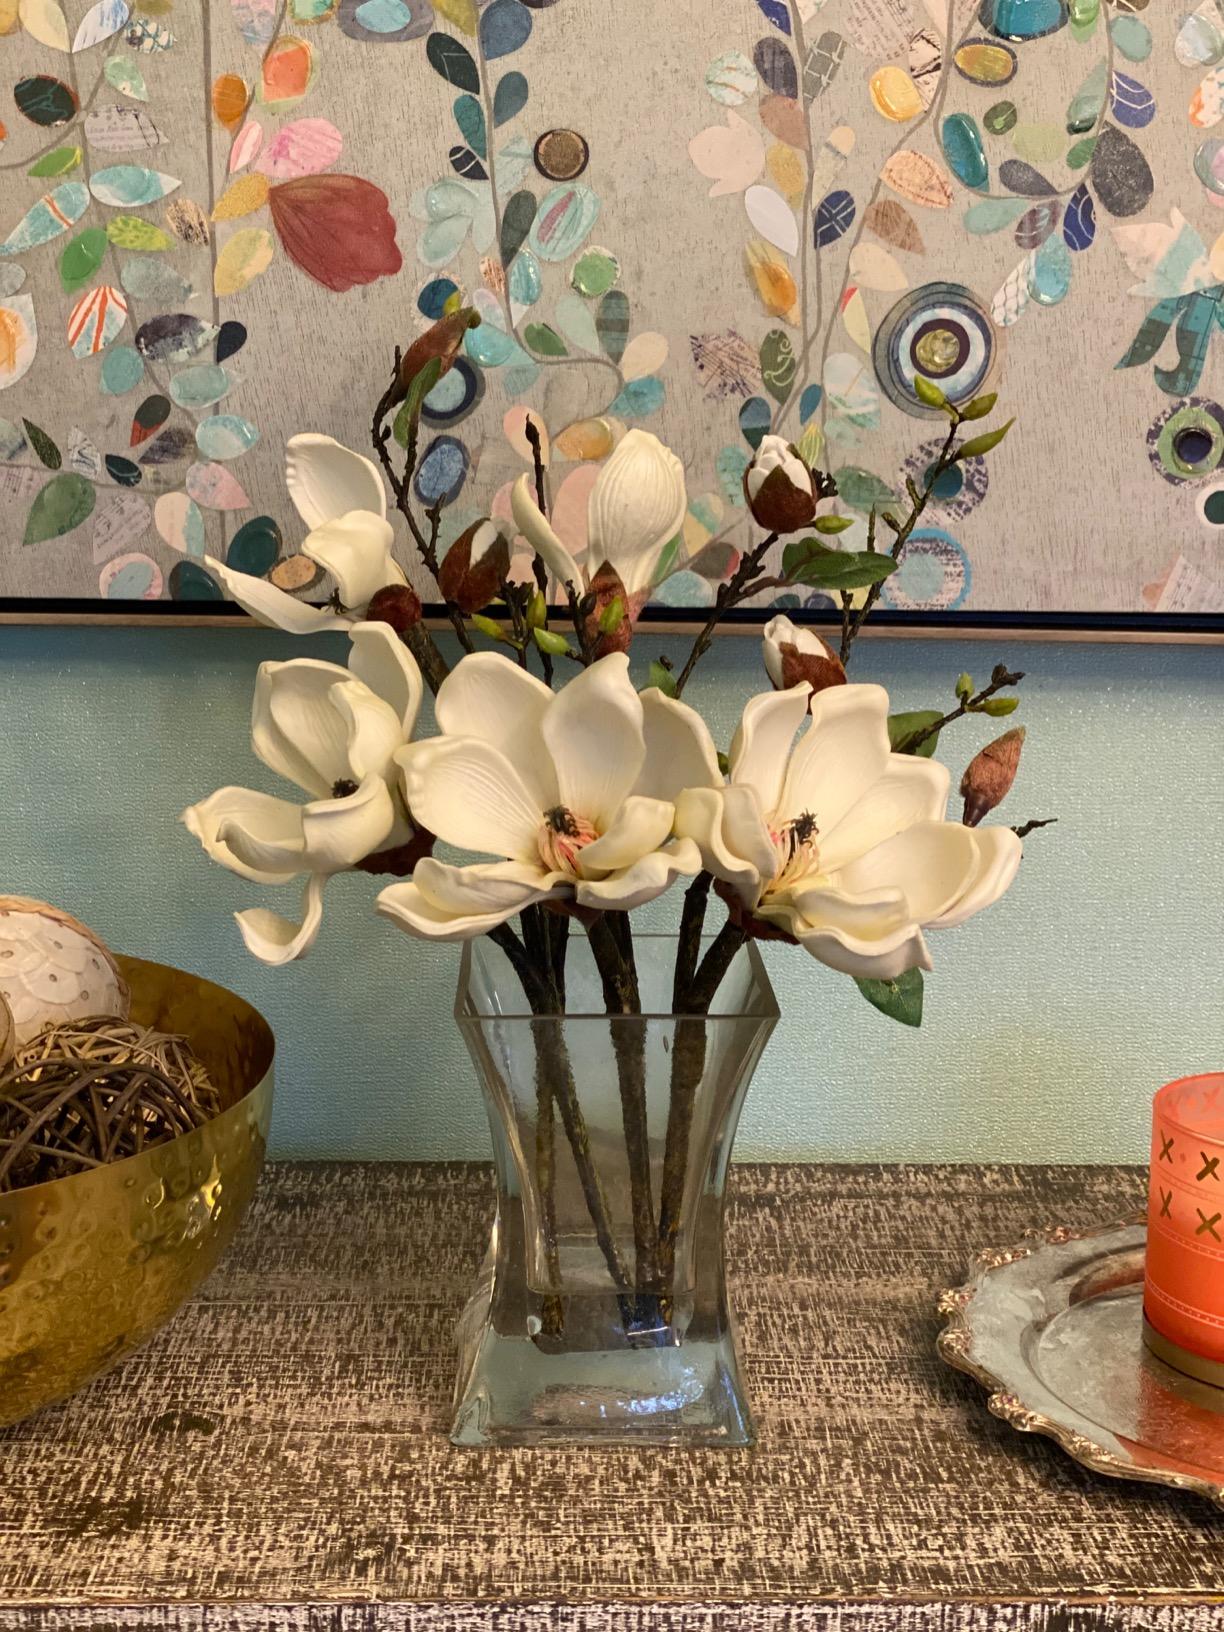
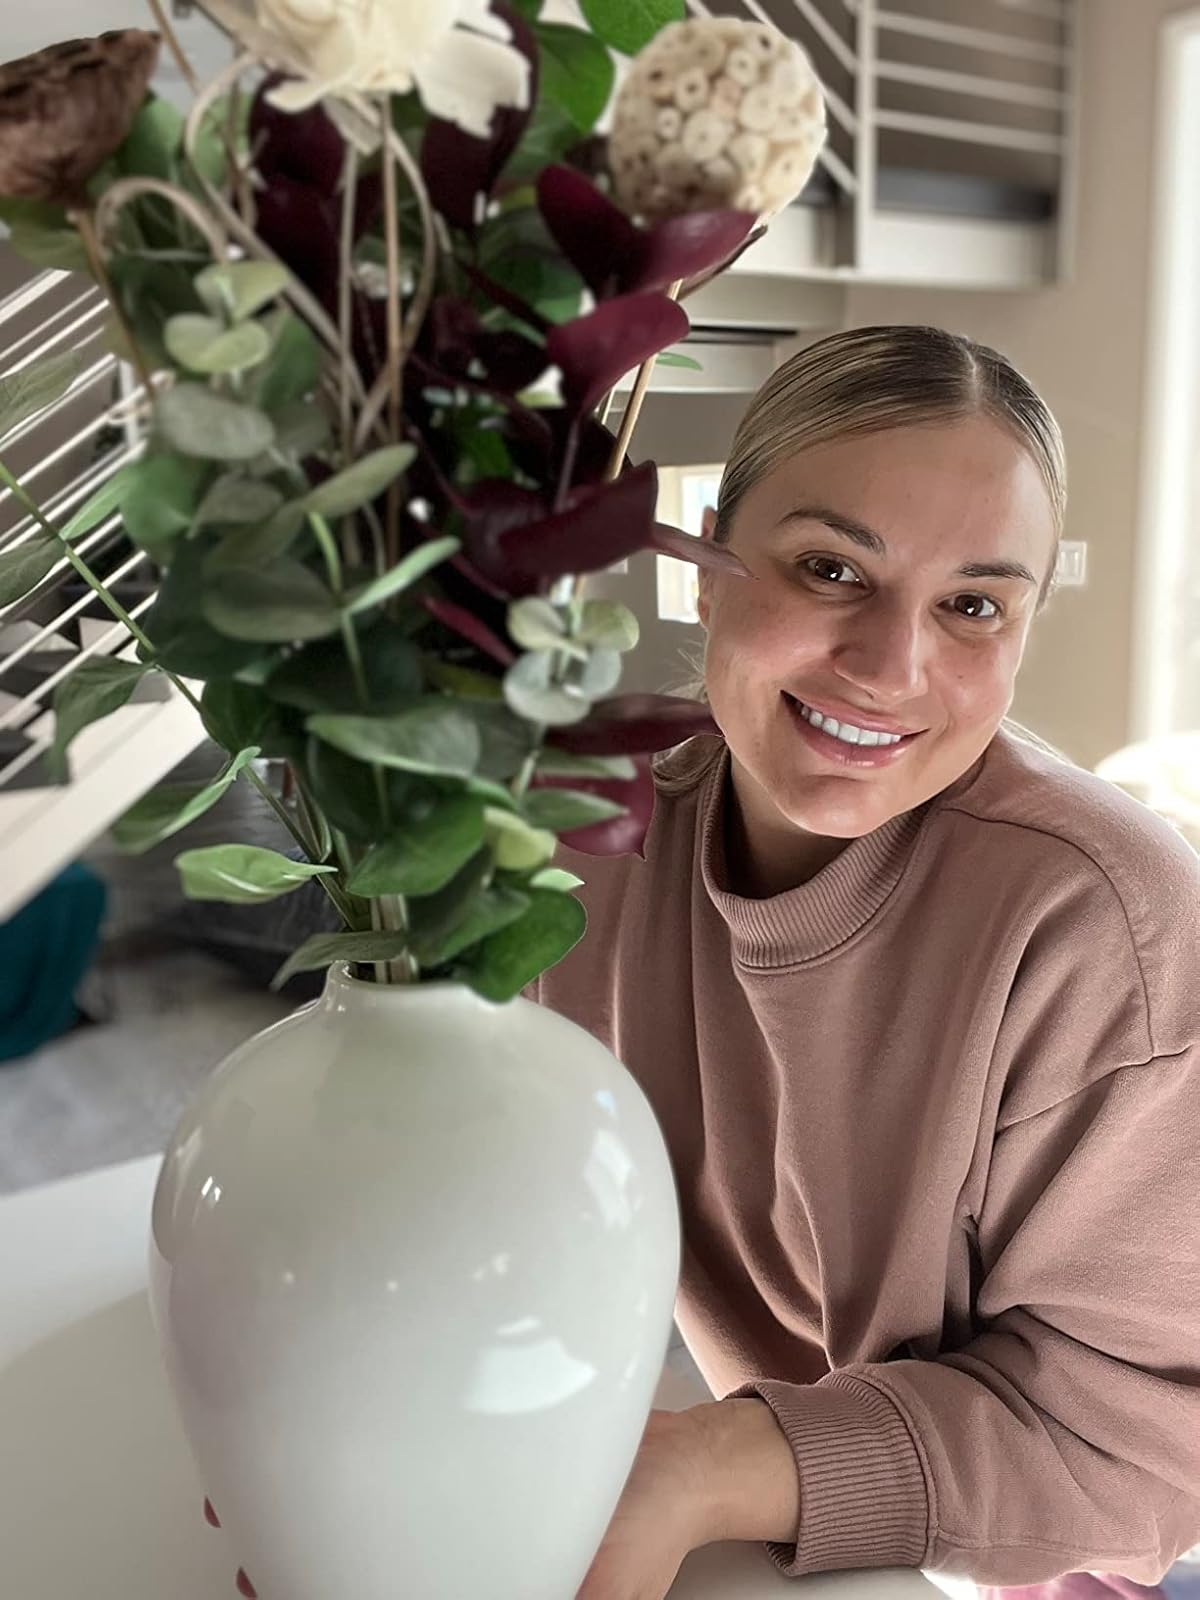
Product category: vase
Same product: no